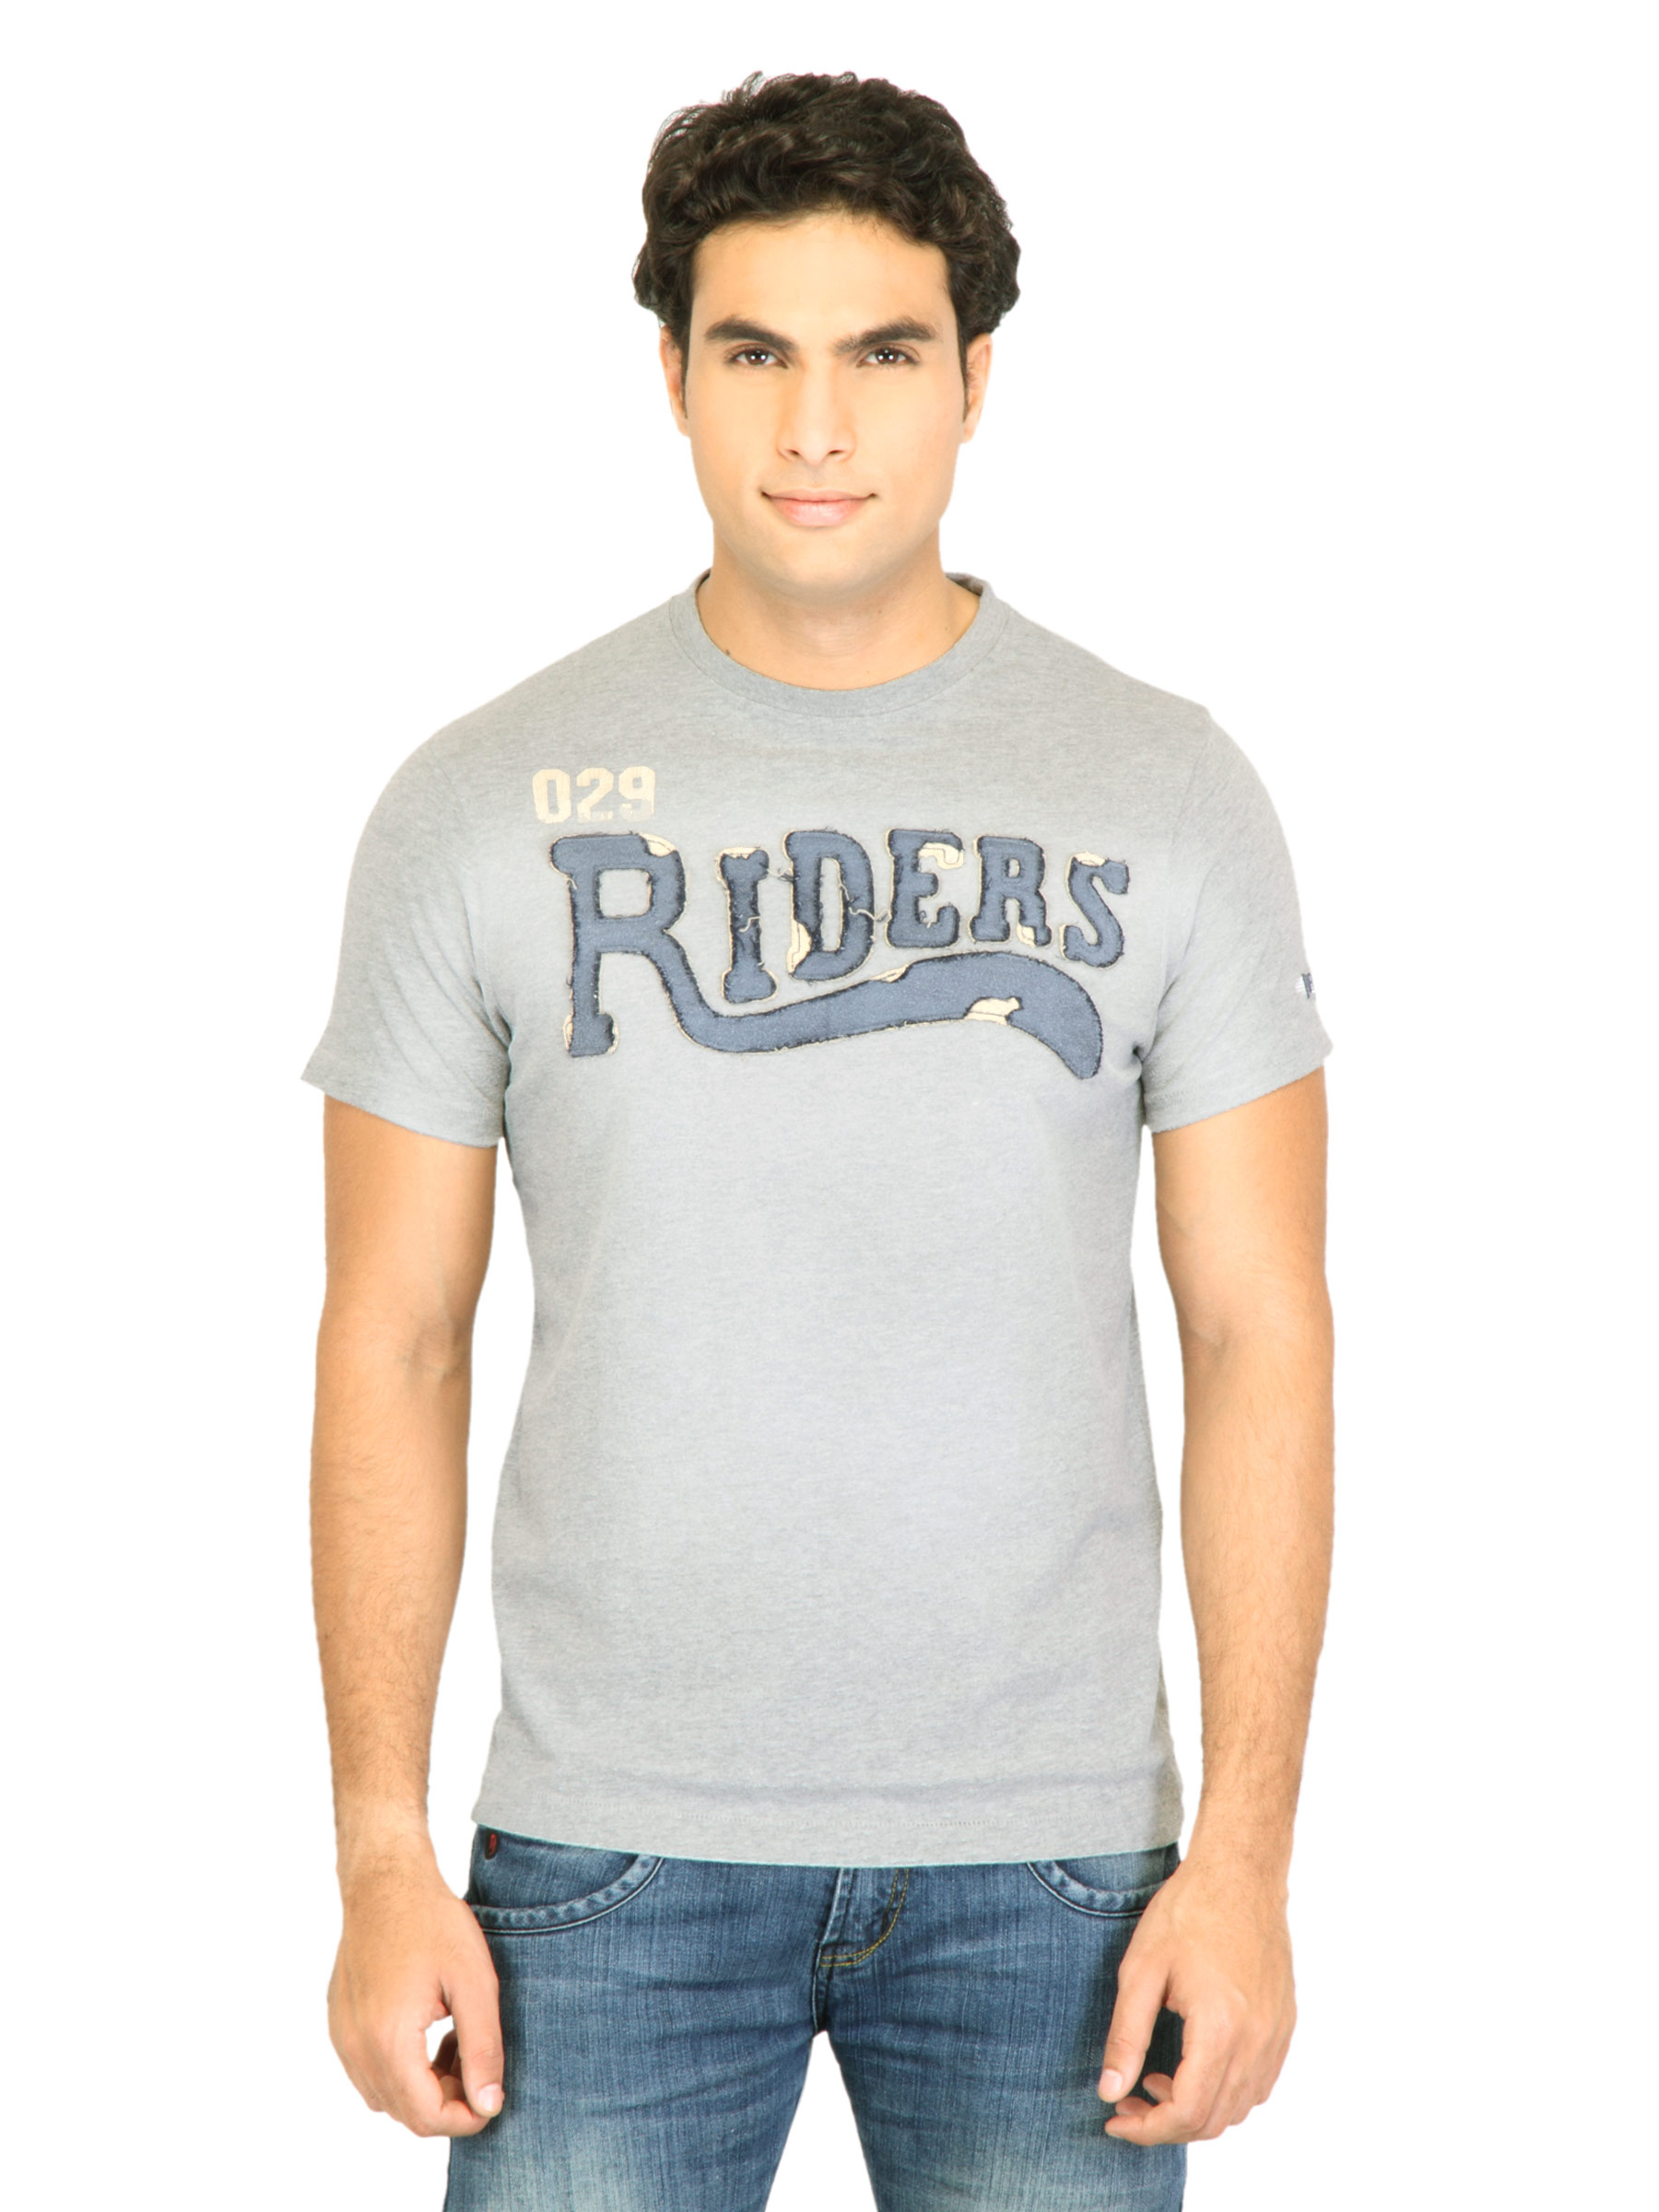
Basics Men Grey Printed T-shirt
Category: Apparel / Topwear / Tshirts
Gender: Men
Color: Grey
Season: Fall 2011
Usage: Casual